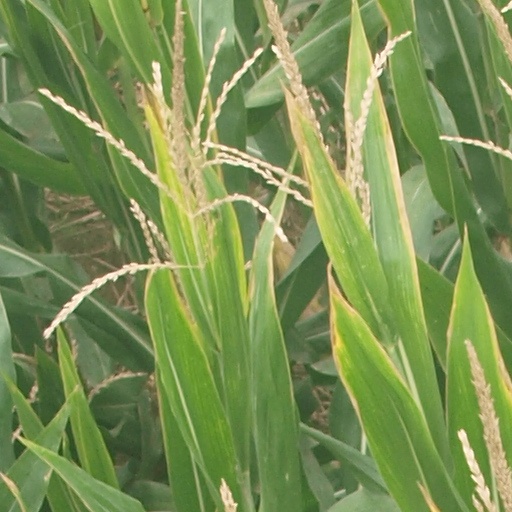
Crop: maize; corn